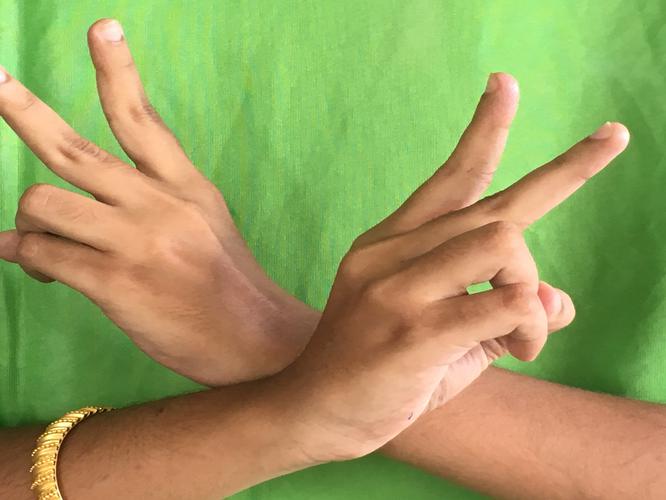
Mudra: Kartariswastika
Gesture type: double_hand